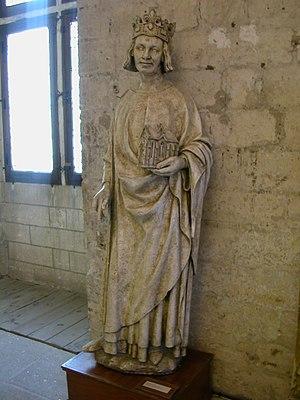
Statue de Charles V, roi de France, au palais des papes d'Avignon
Guillaume Grimoard devint le sixième pape à Avignon et le 200ᵉ pape de l’Église catholique sous le nom d’Urbain V. Originaire des pays de la langue d’oc, comme ses prédécesseurs, natif du Gévaudan dans une famille liée à celle des Sabran, il commença à vivre et à étudier à proximité de la vallée du Rhône. Elzéar, un de ses oncles, était alors prieur de la chartreuse de Bonpas, près d’Avignon.